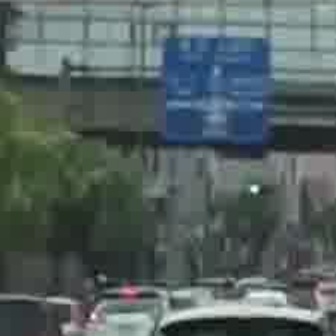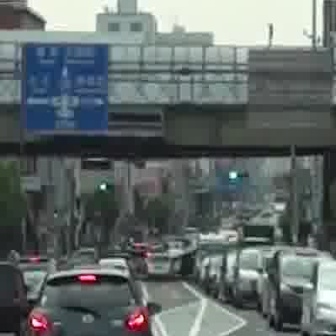
  Please identify the target specified by the bounding box [158,28,267,138] in the first image and locate it in the second image. Return the coordinates in [x_min,y_min,x_max,y_max] format.
Answer: [19,41,109,131]